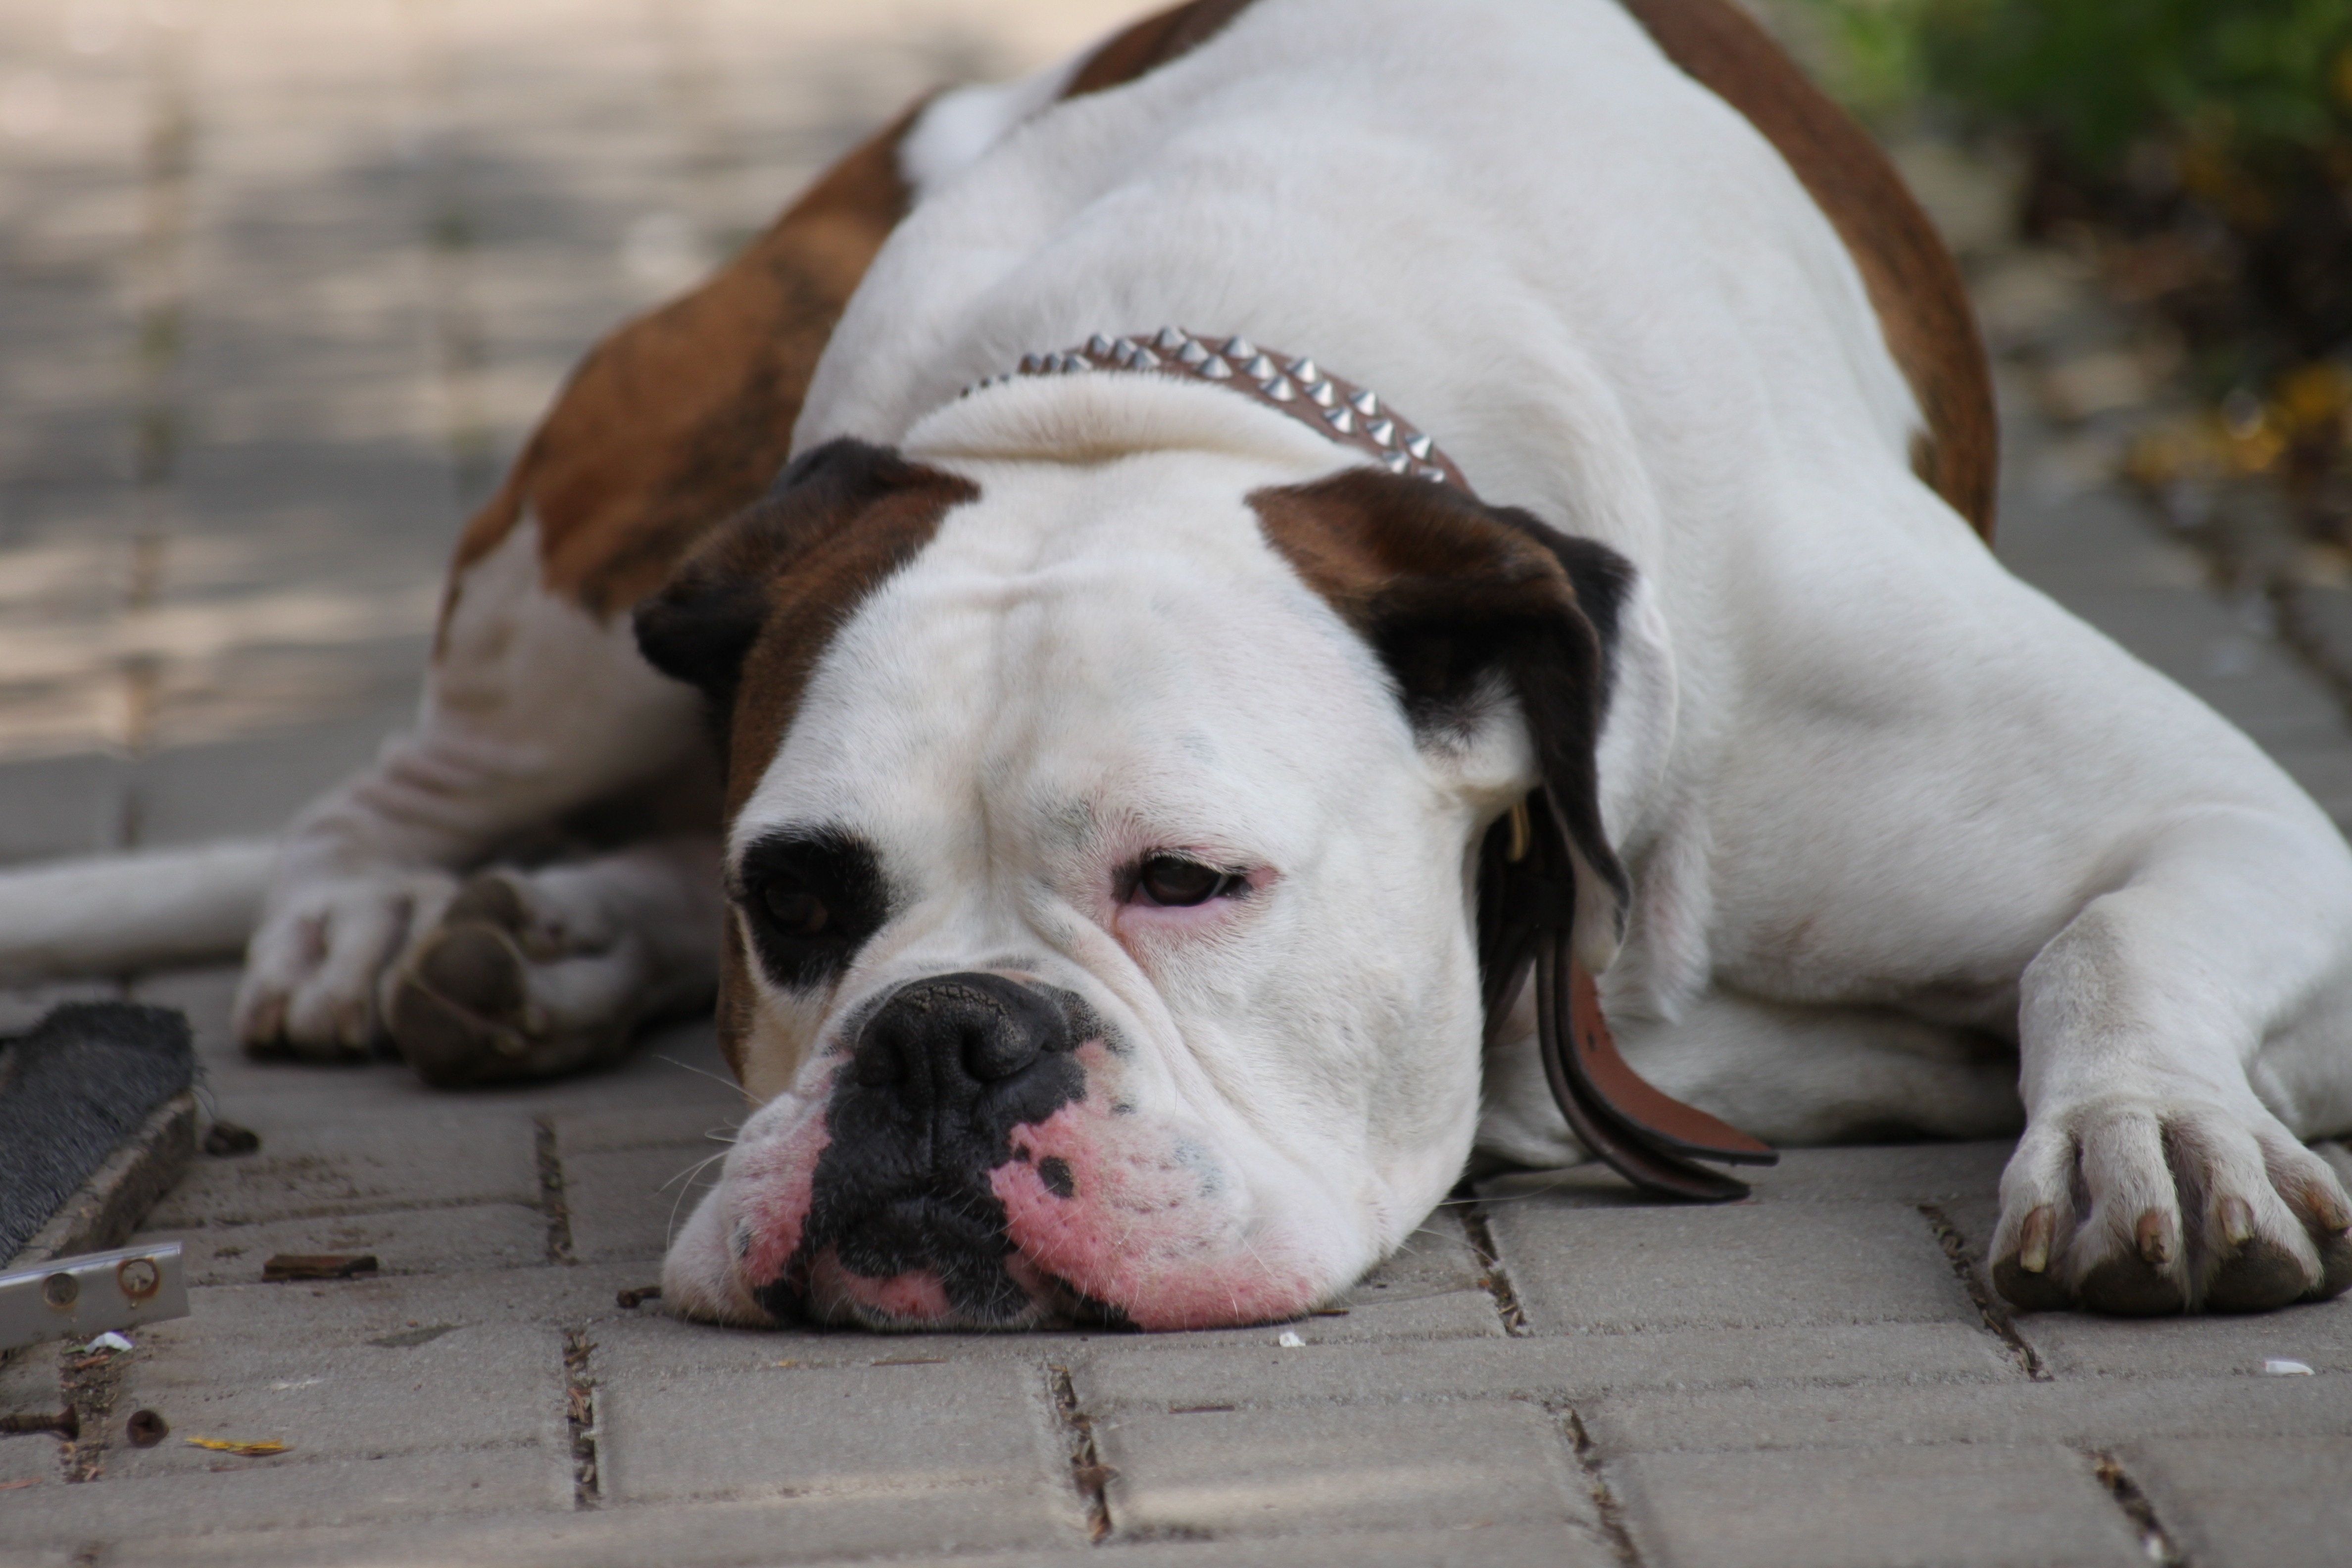
white, dog, relax, mammal, rest, bulldog, boxer, lazy, animals, vertebrate, tired, dog breed, doze, chill out, dog look, exhausted, old english bulldog, dog like mammal, olde english bulldogge, toy bulldog, british bulldogs, white english bulldog, american bulldog